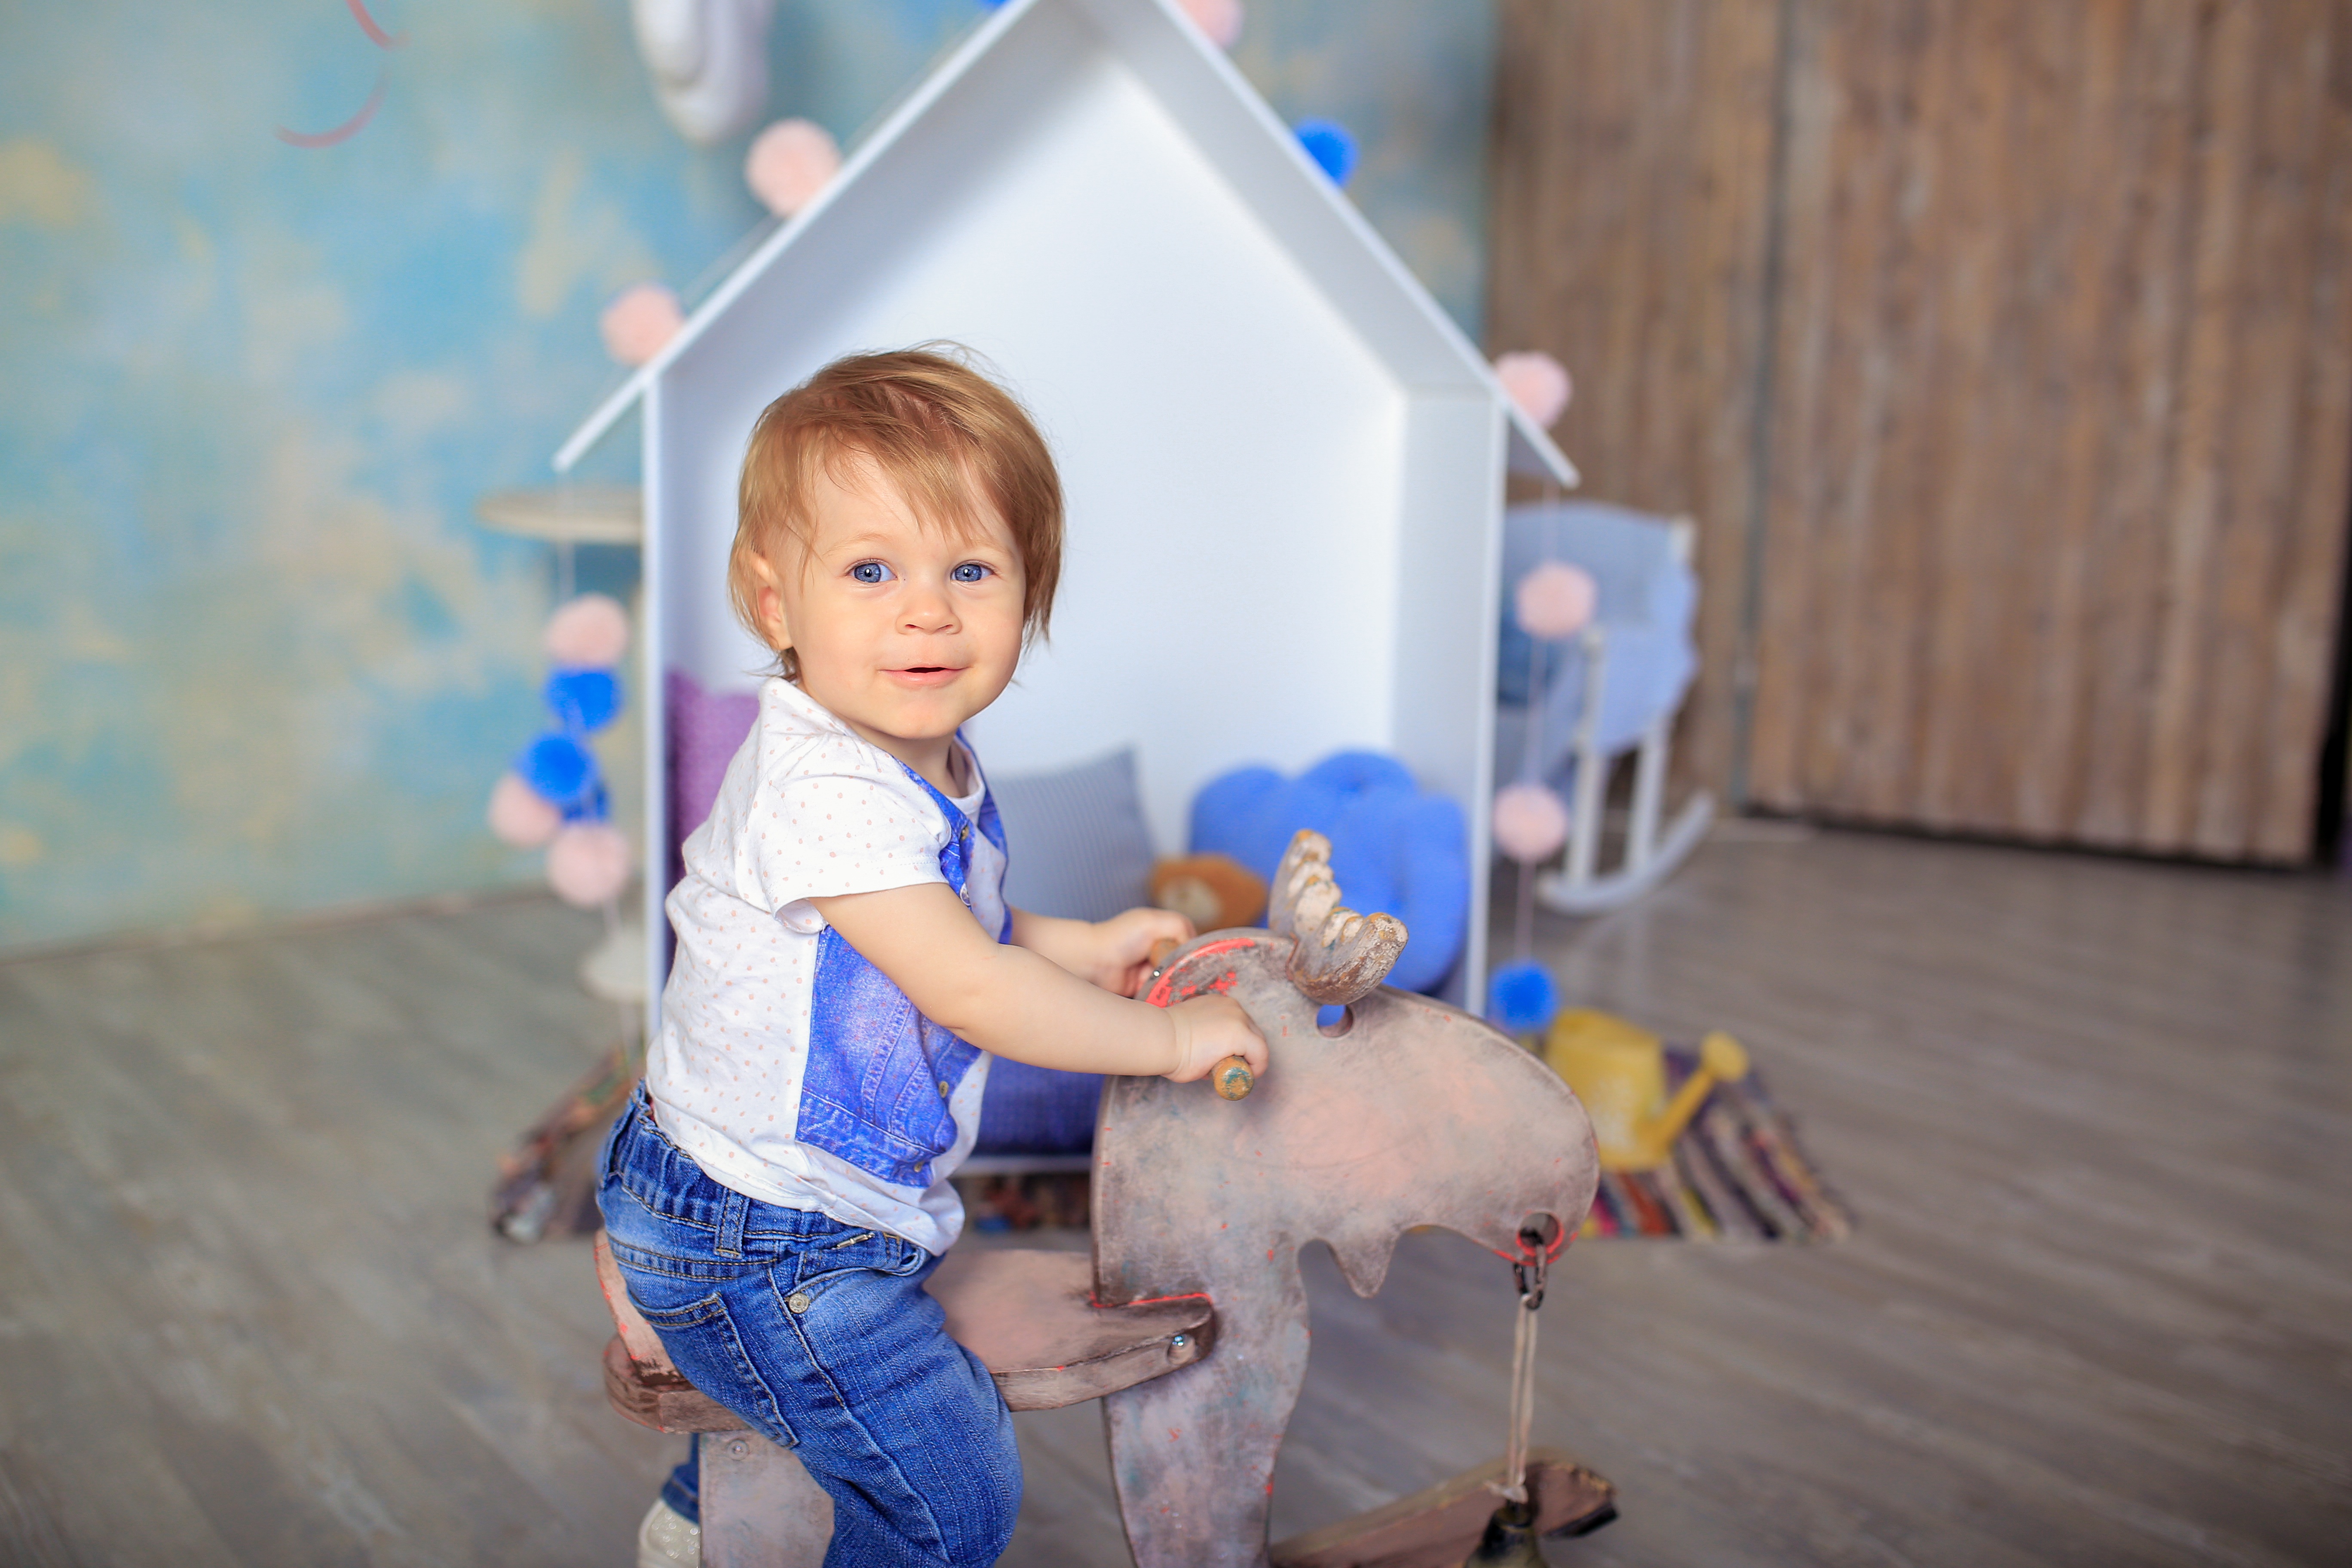
person, people, girl, play, kid, child, blue, baby, childhood, sit, family, happy, infant, toddler, party, joy, birthday, blue eyed